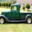
Label: pickup_truck